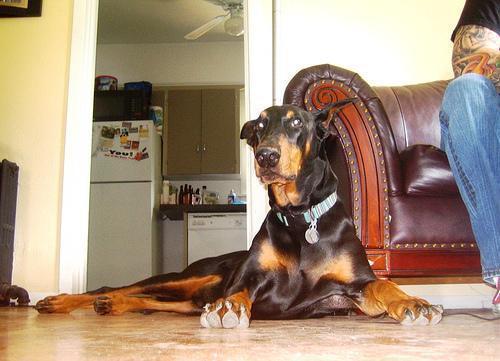
Doberman